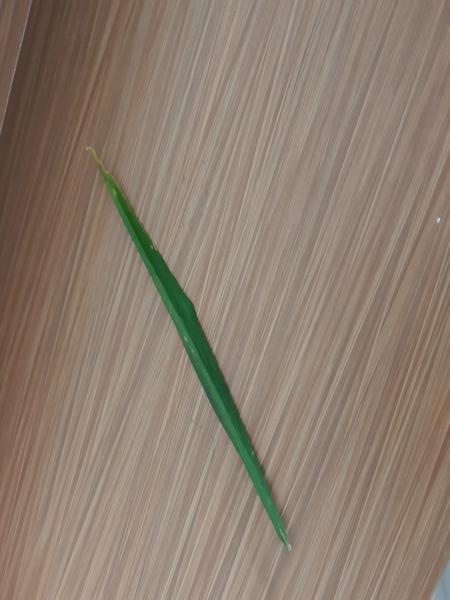
Plant: Ginger